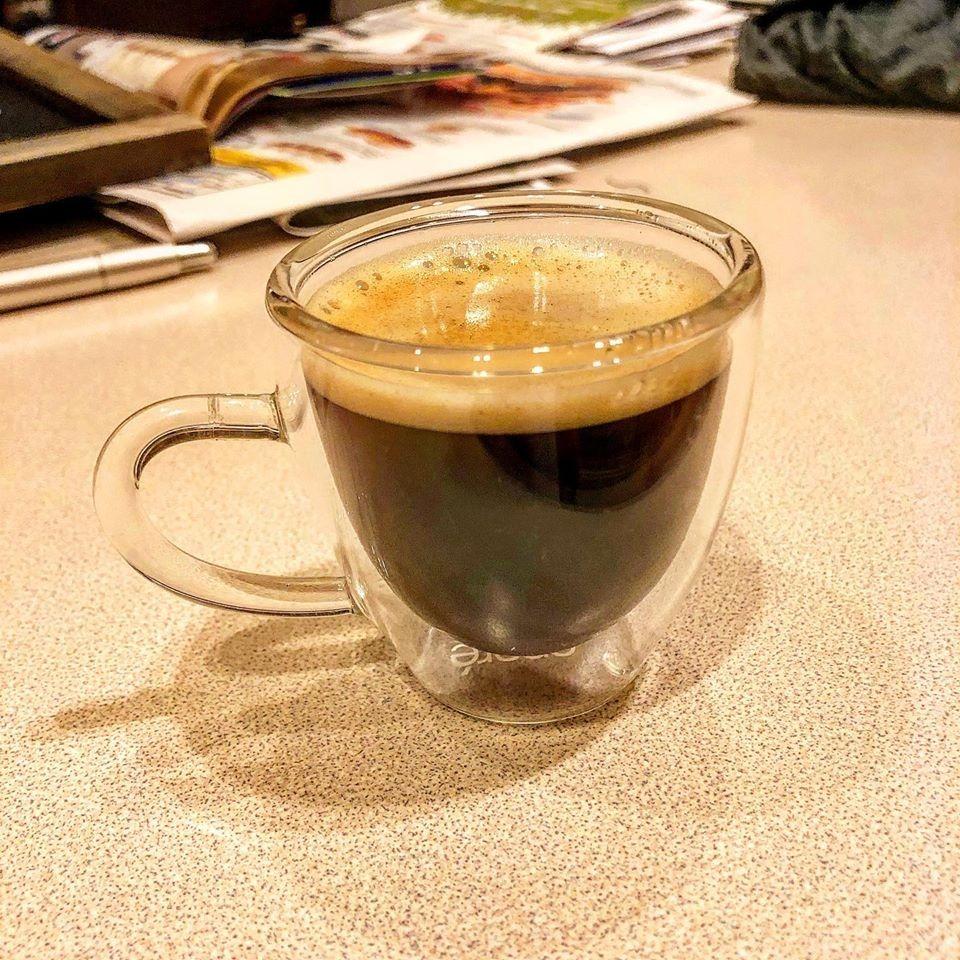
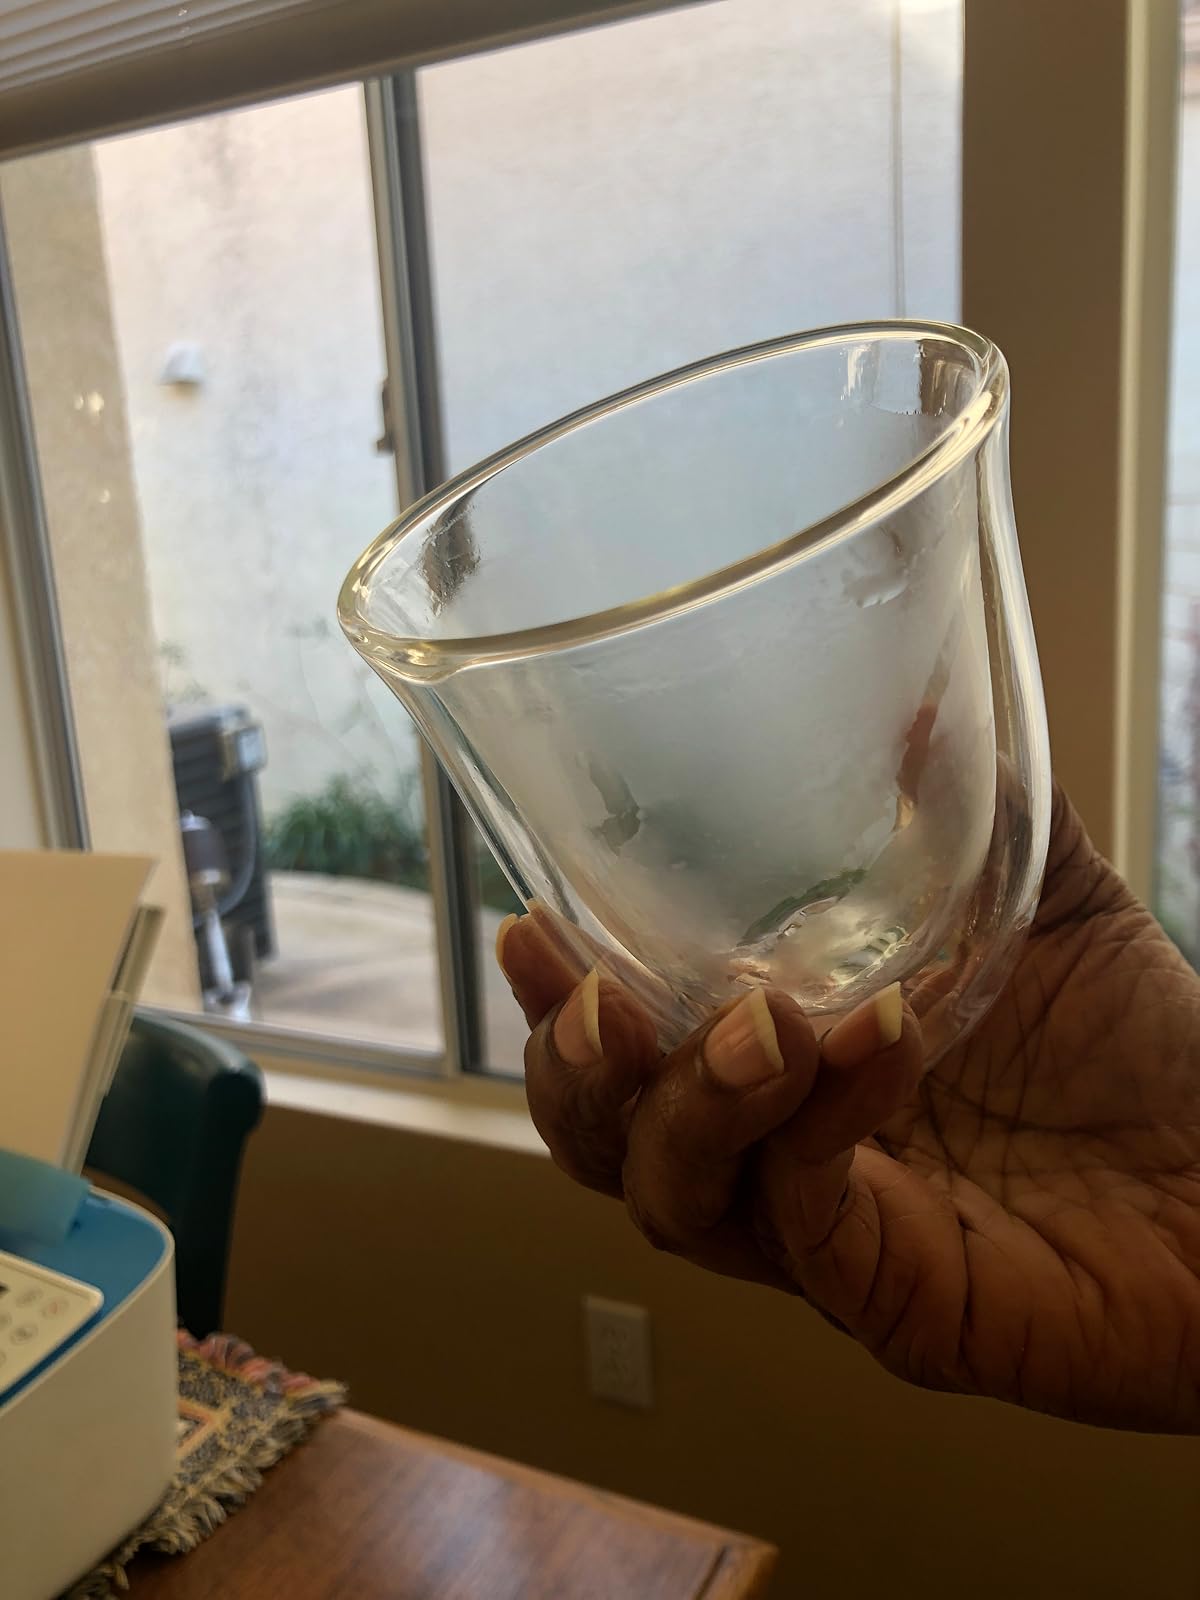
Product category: items_mug
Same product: no